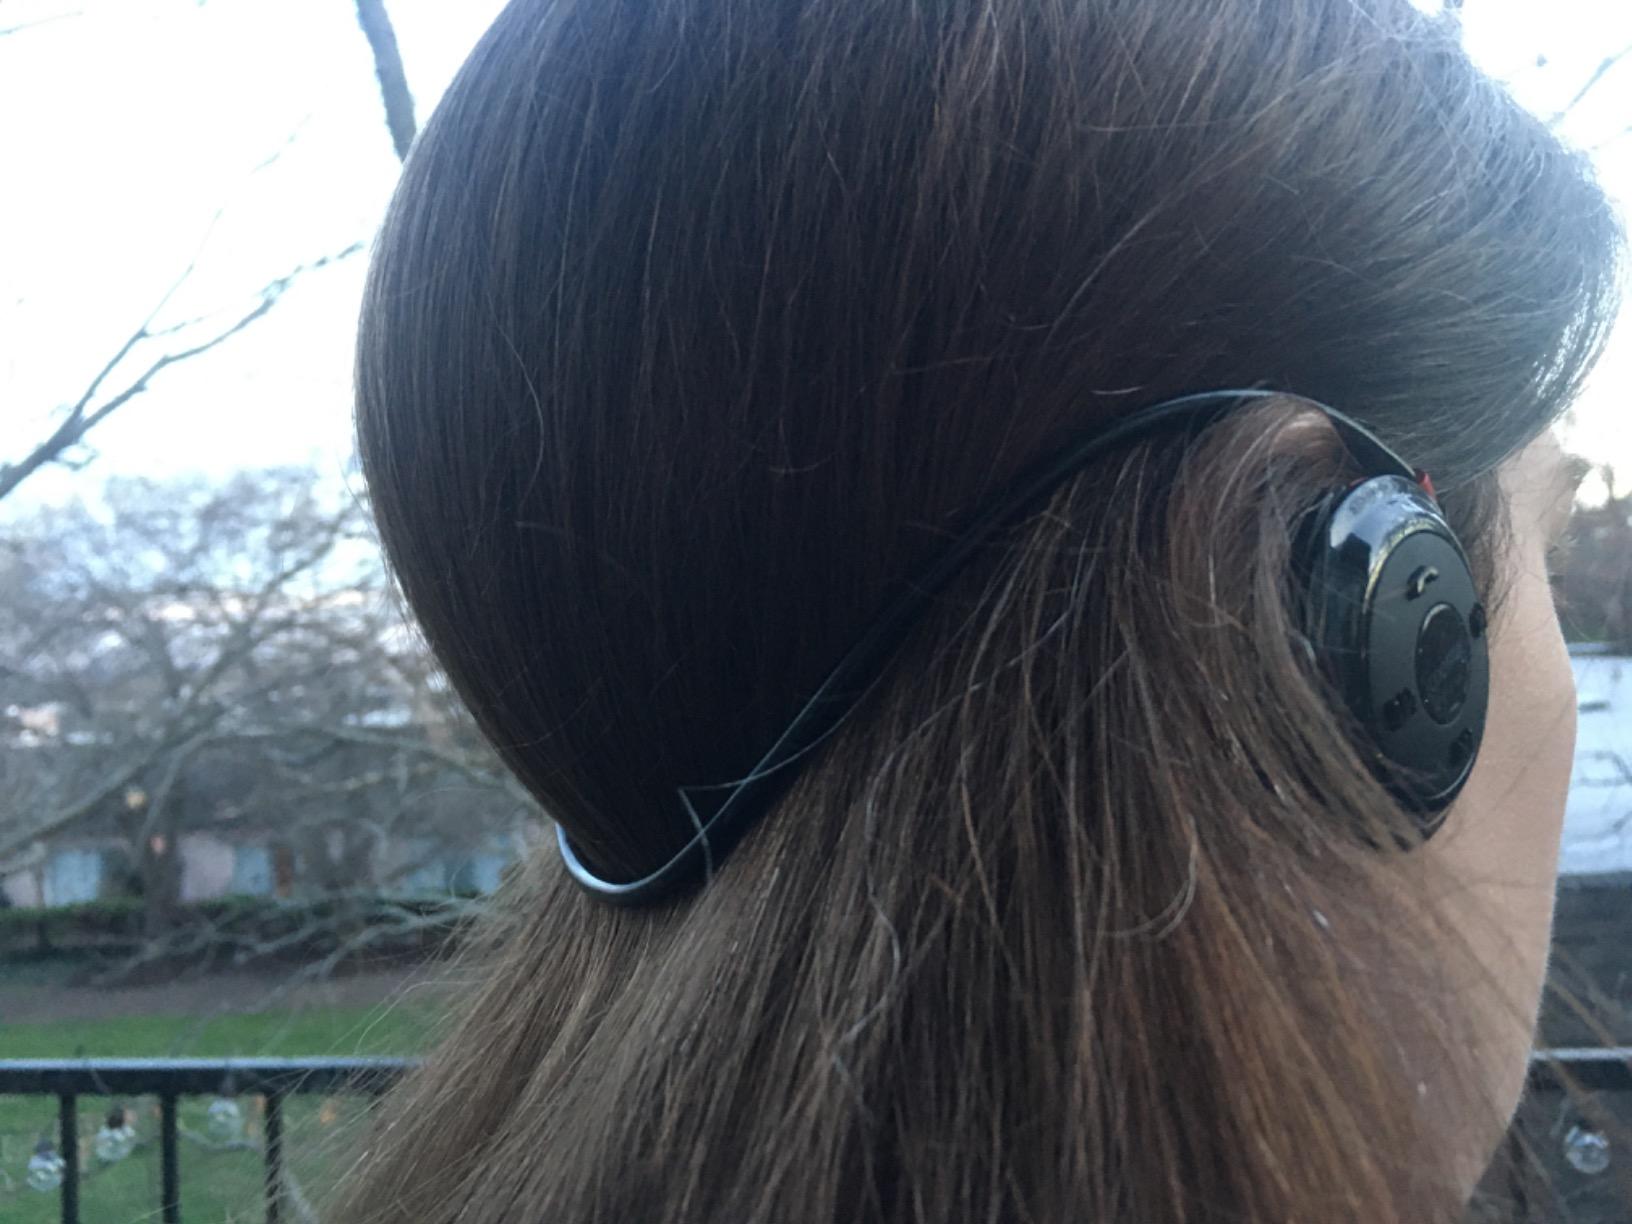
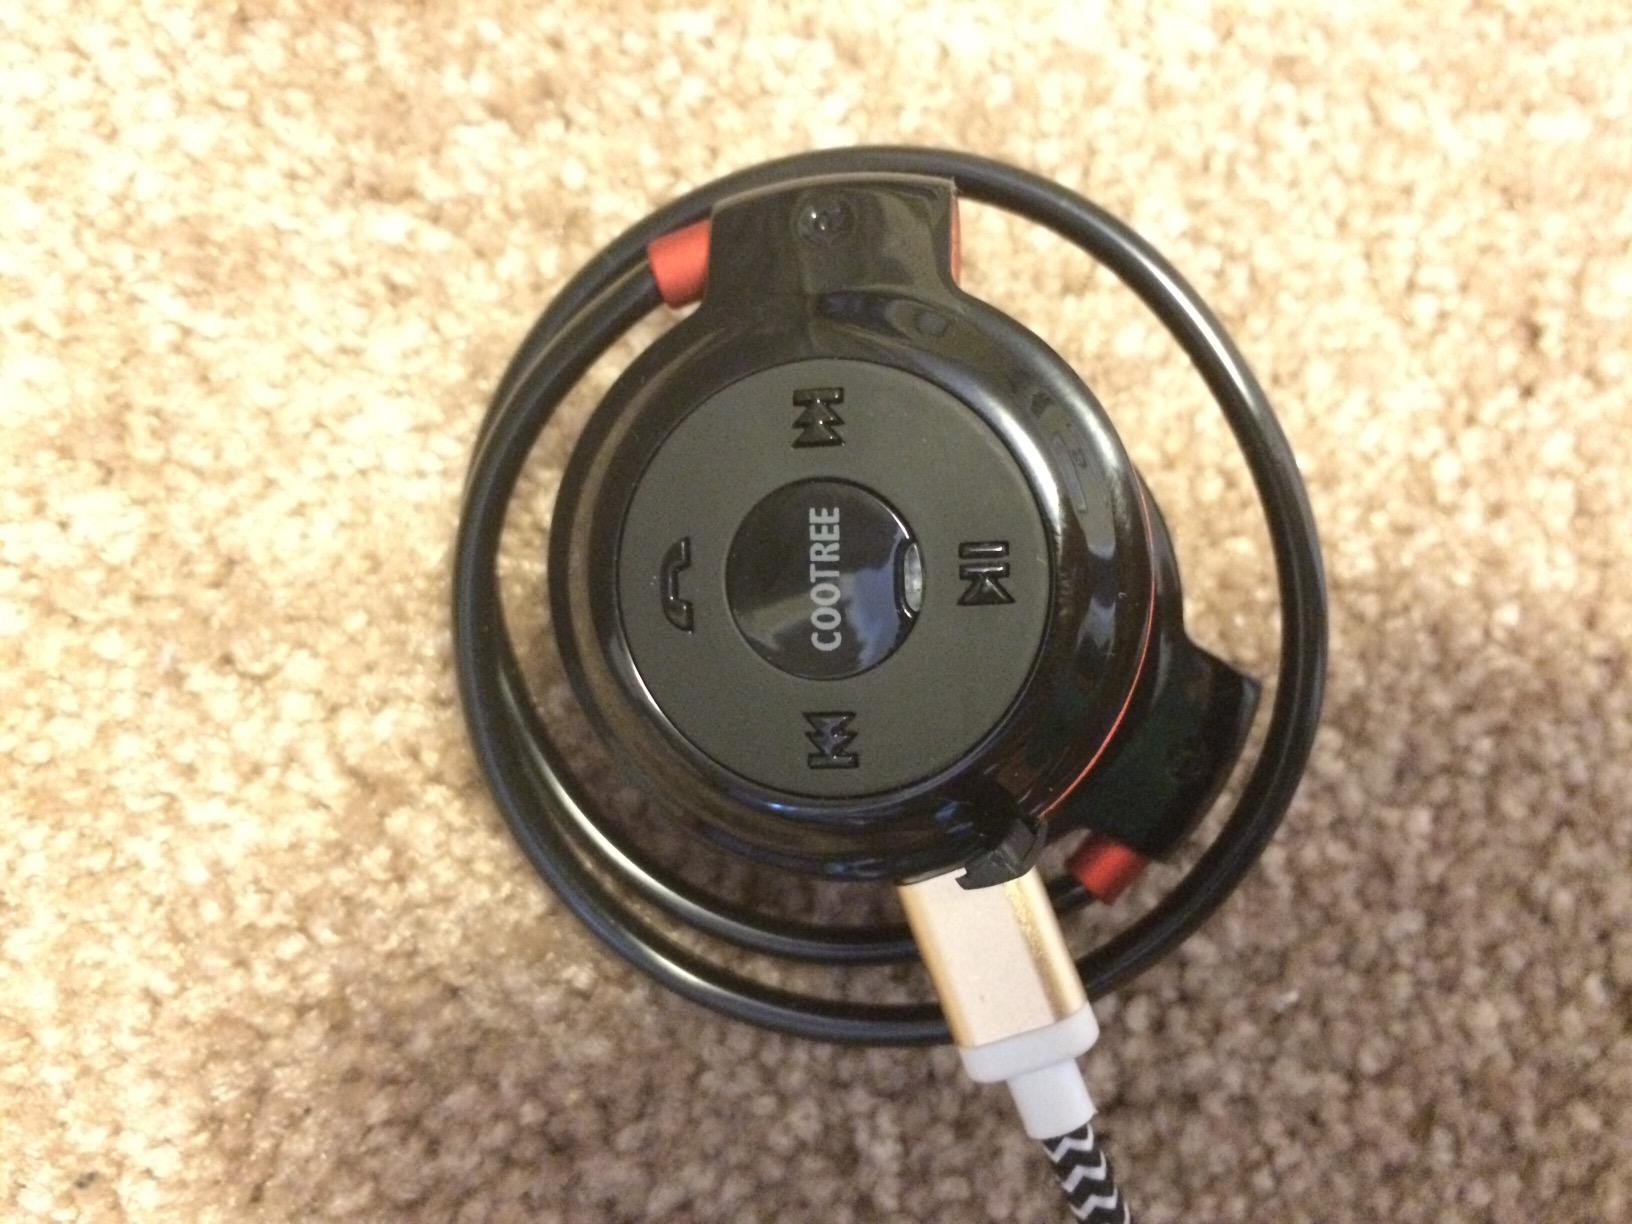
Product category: headphones
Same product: yes